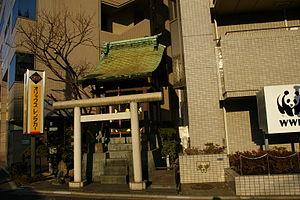
Le Fushimi Sanpō Inari-jinja est un sanctuaire shinto situé à Shiba 3-chōme, Minato-ku, à Tokyo au Japon, établi pour adorer Inari. Il se trouve sur Mita Dōri près du bâtiment du pont Akabane des Nippon Life Insurance, et en face de l'hôpital central Saiseikai. Son toit est en cuivre et le sanctuaire est construit en béton.